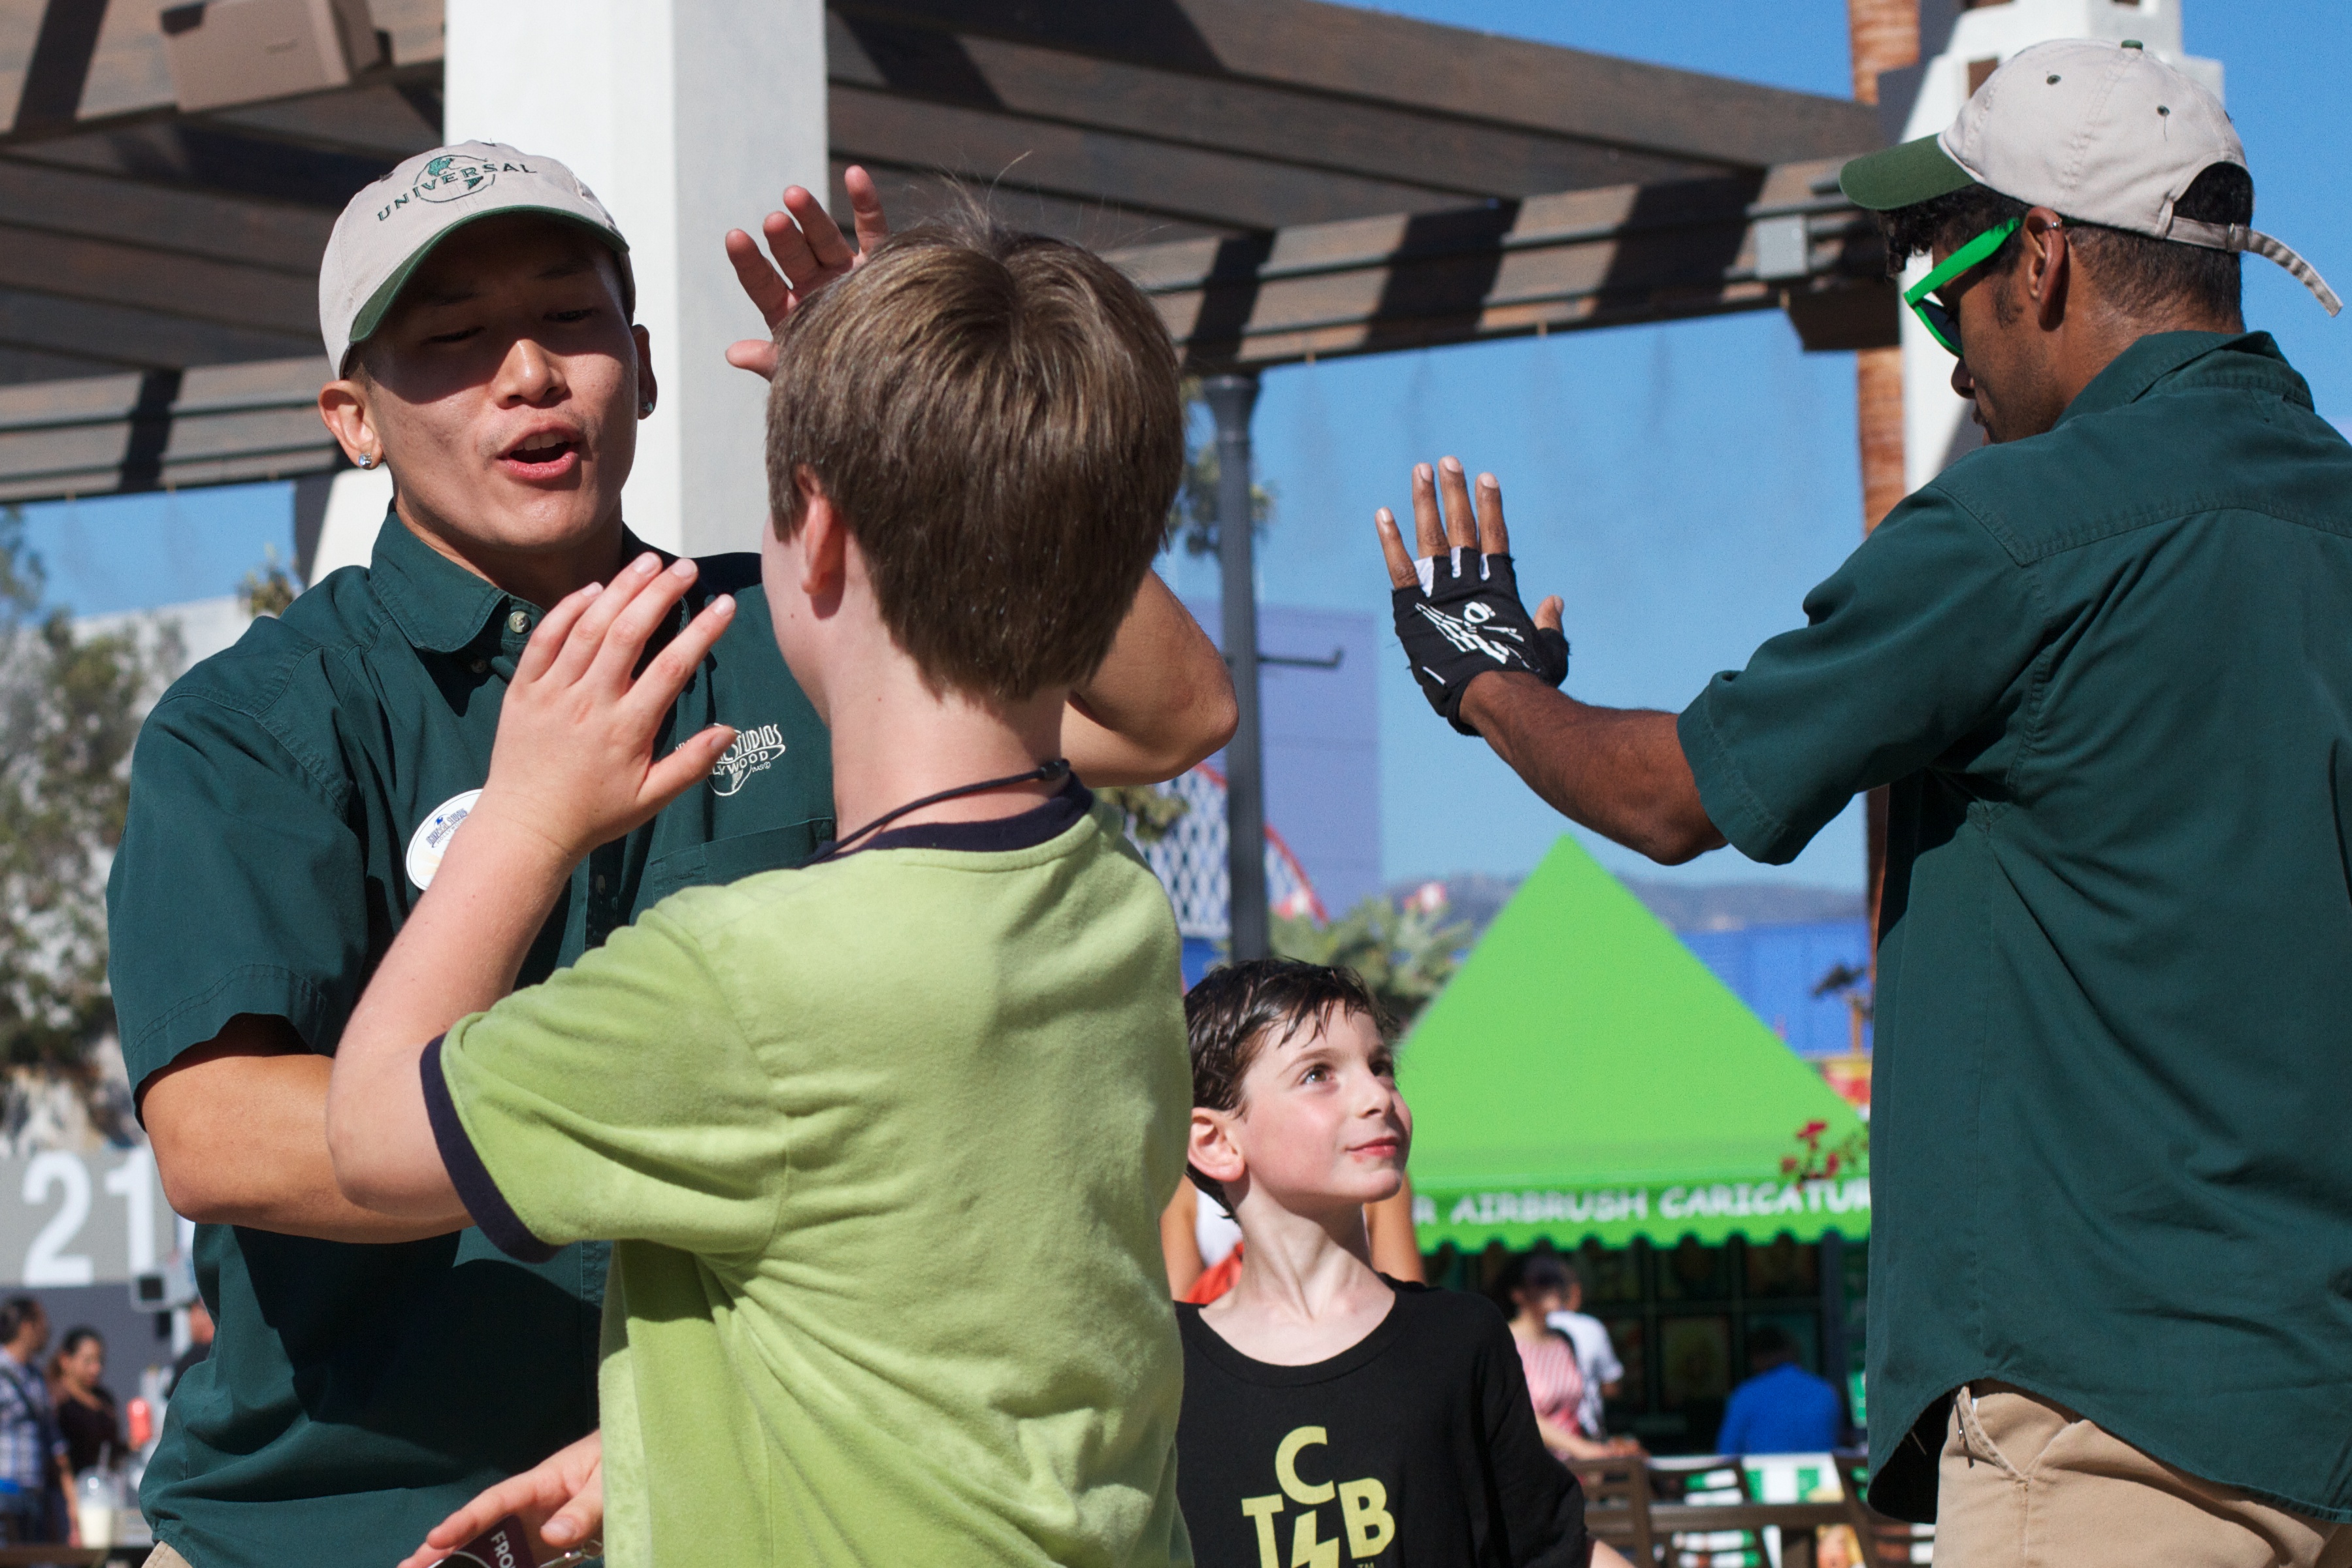
sports, tournament, endurance sports